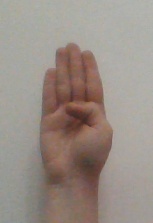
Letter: kaaf